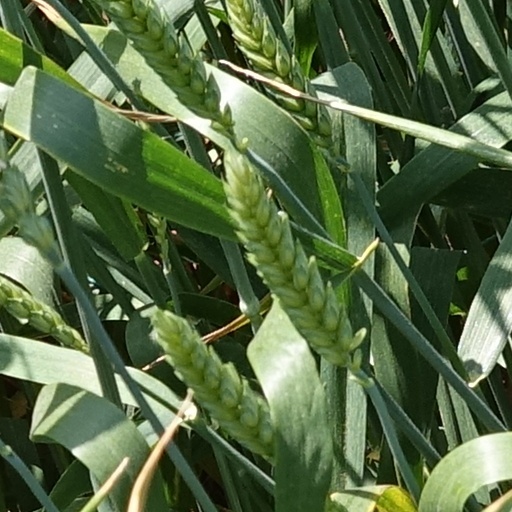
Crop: wheat